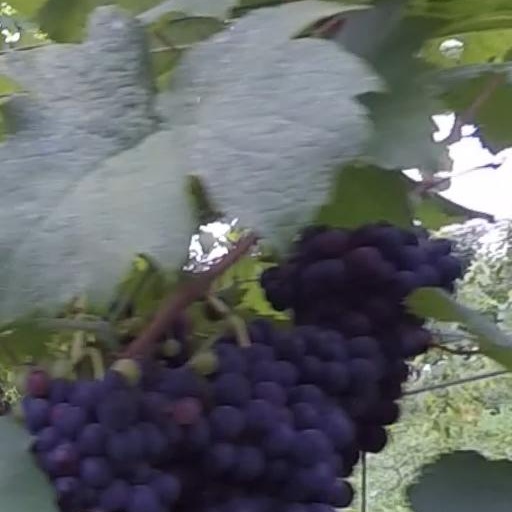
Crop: grape